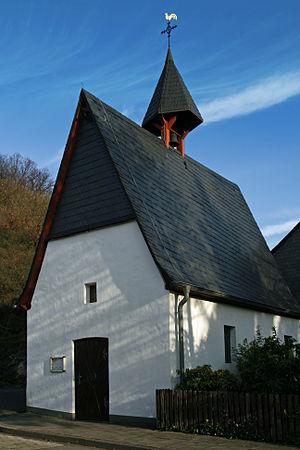
Burglahr est une municipalité allemande située dans le land de Rhénanie-Palatinat et l'arrondissement d'Altenkirchen.